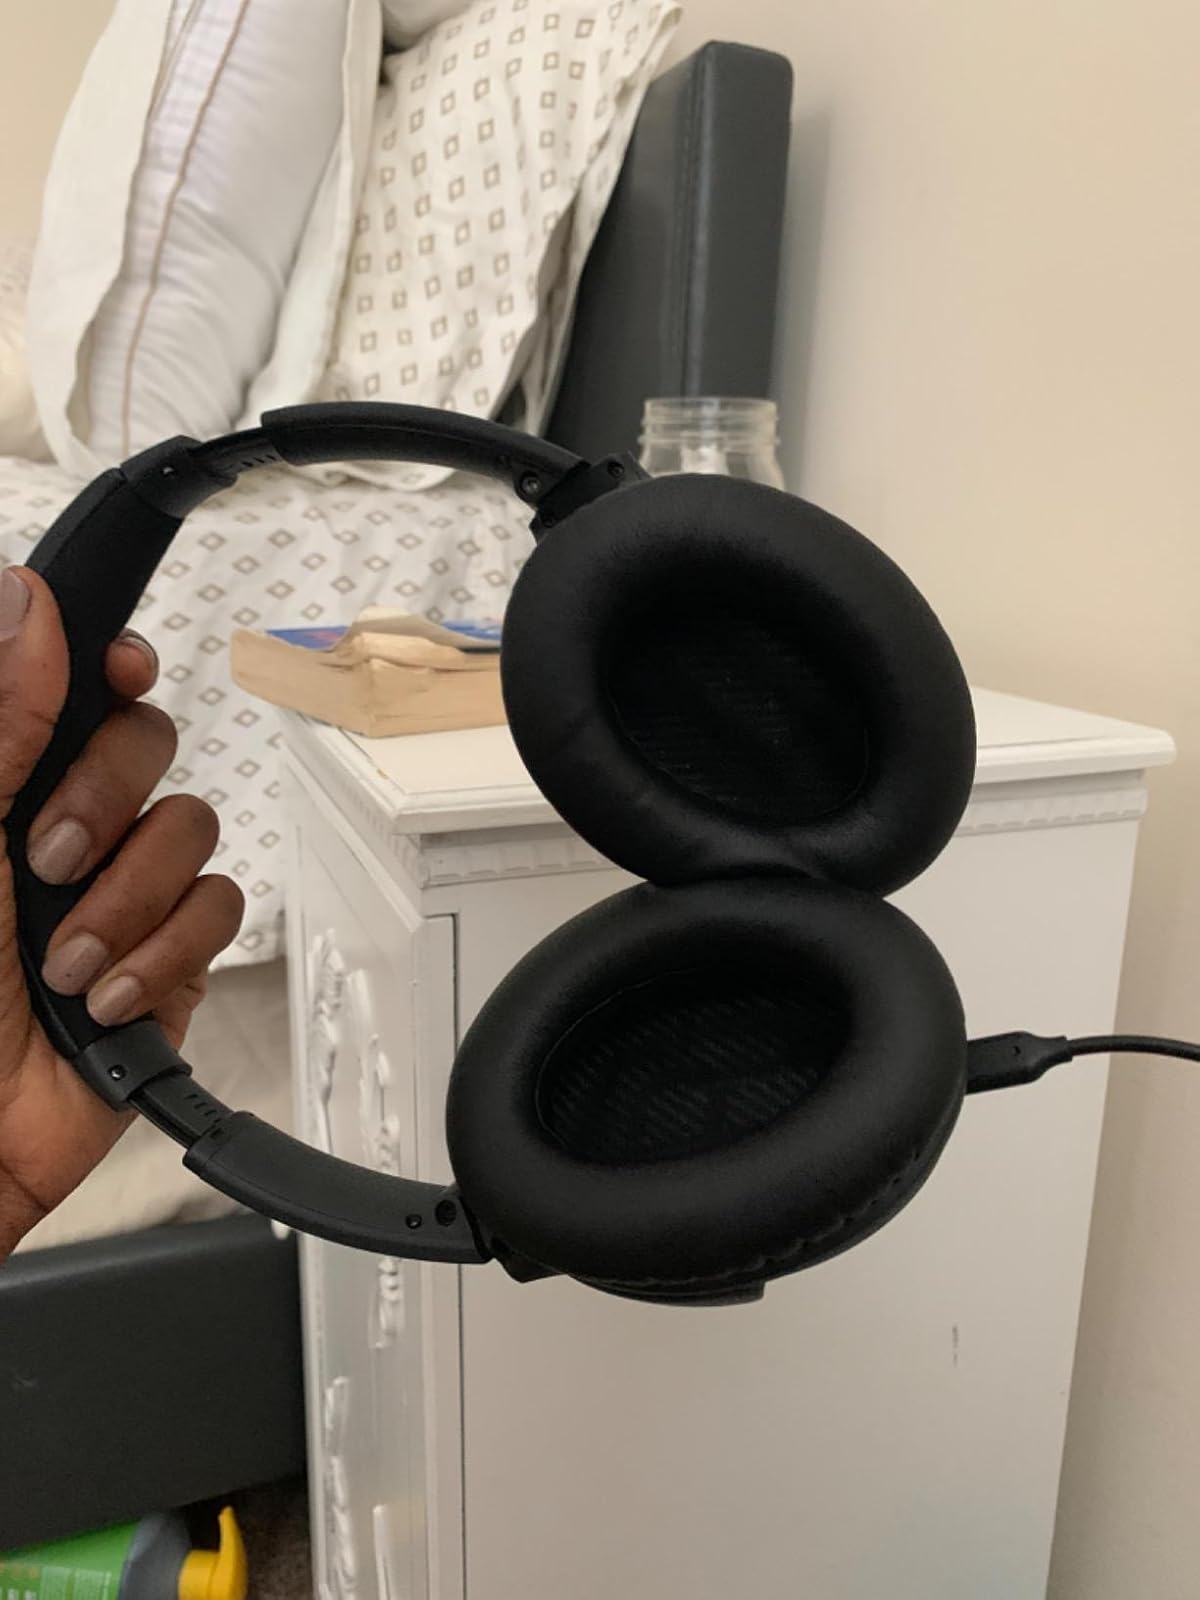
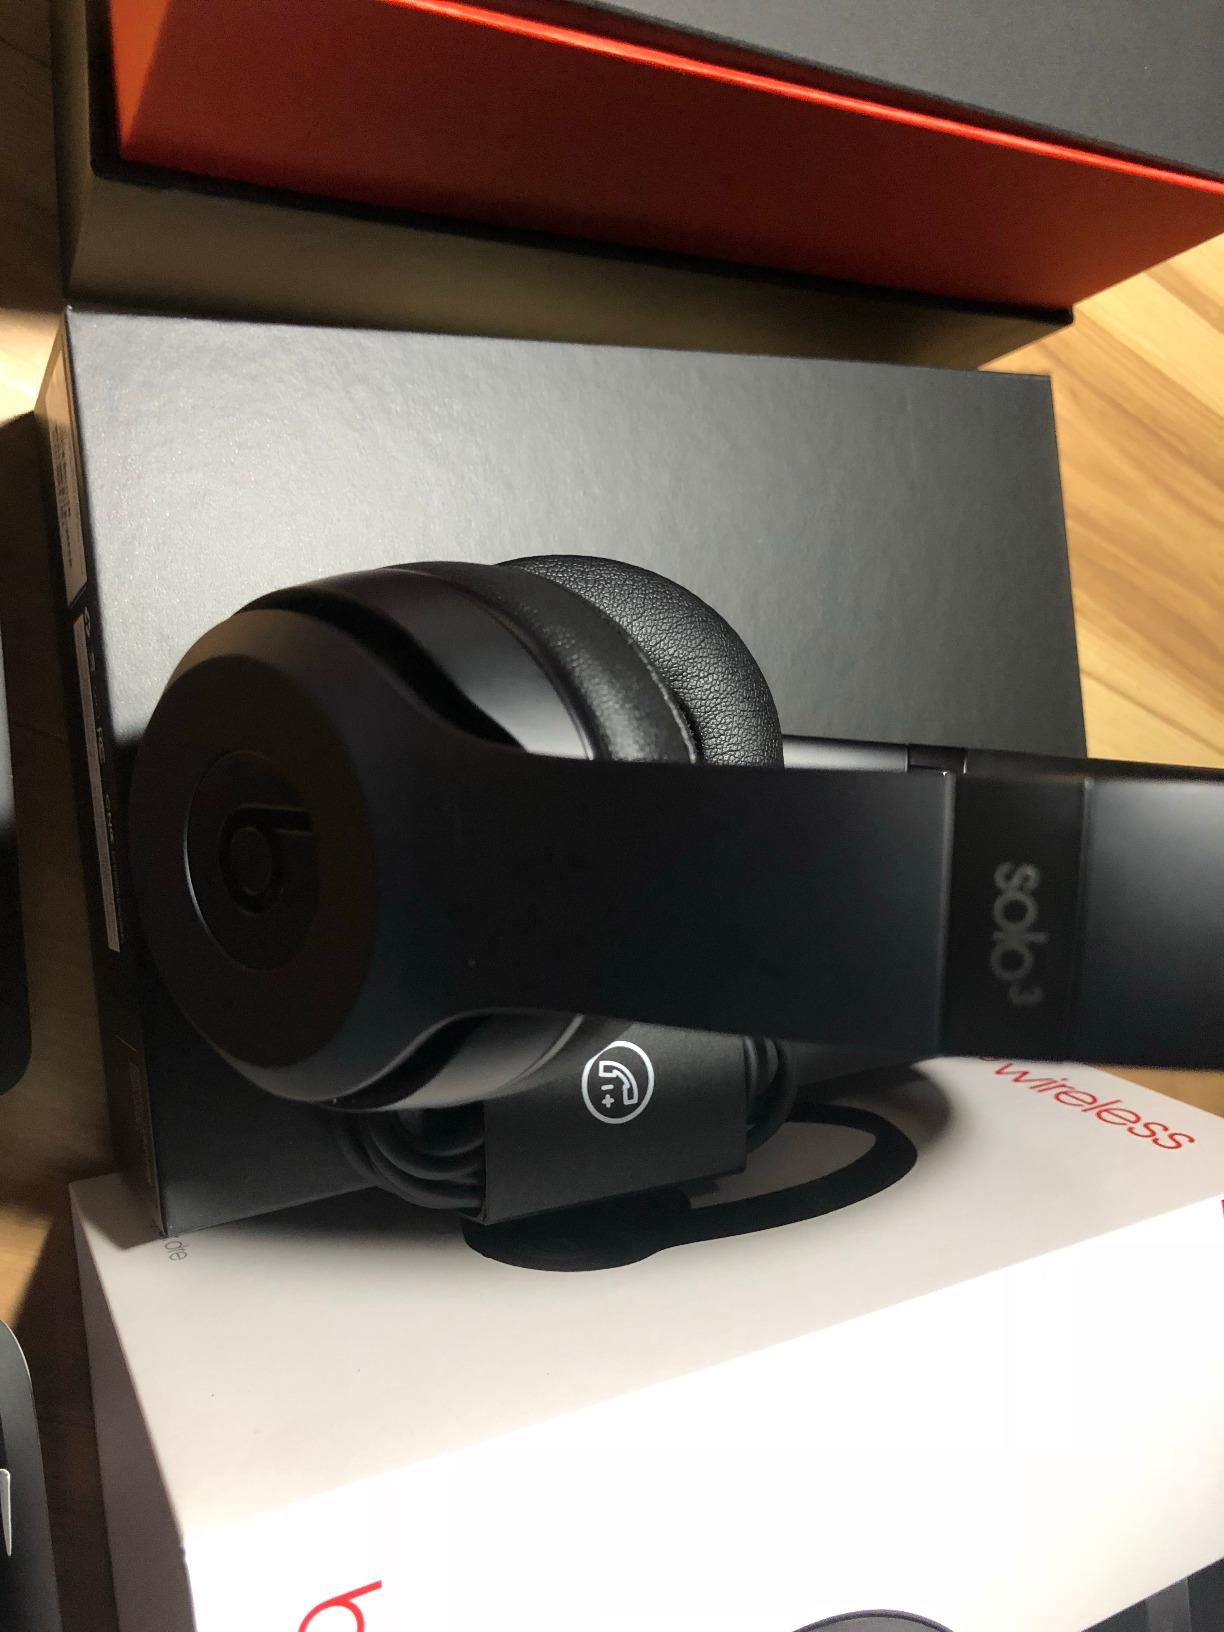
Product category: headphones
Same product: no